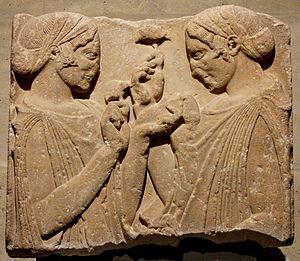
Fragment de stèle funéraire, relief dit de «